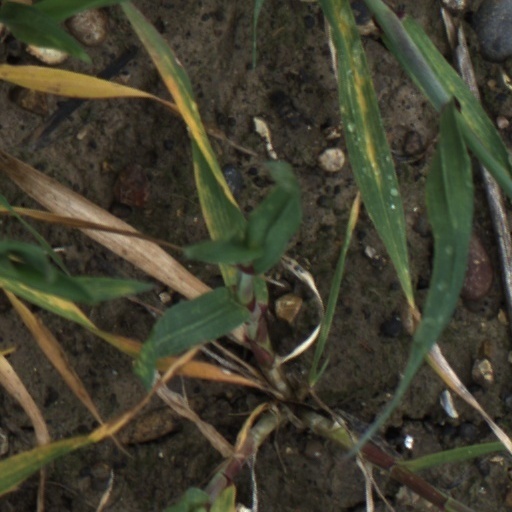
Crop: wheat